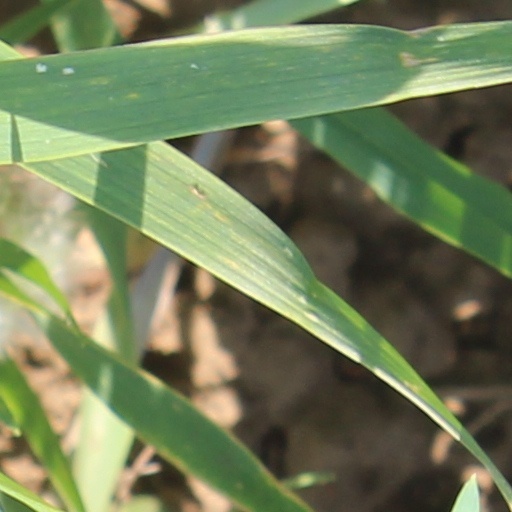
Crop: wheat